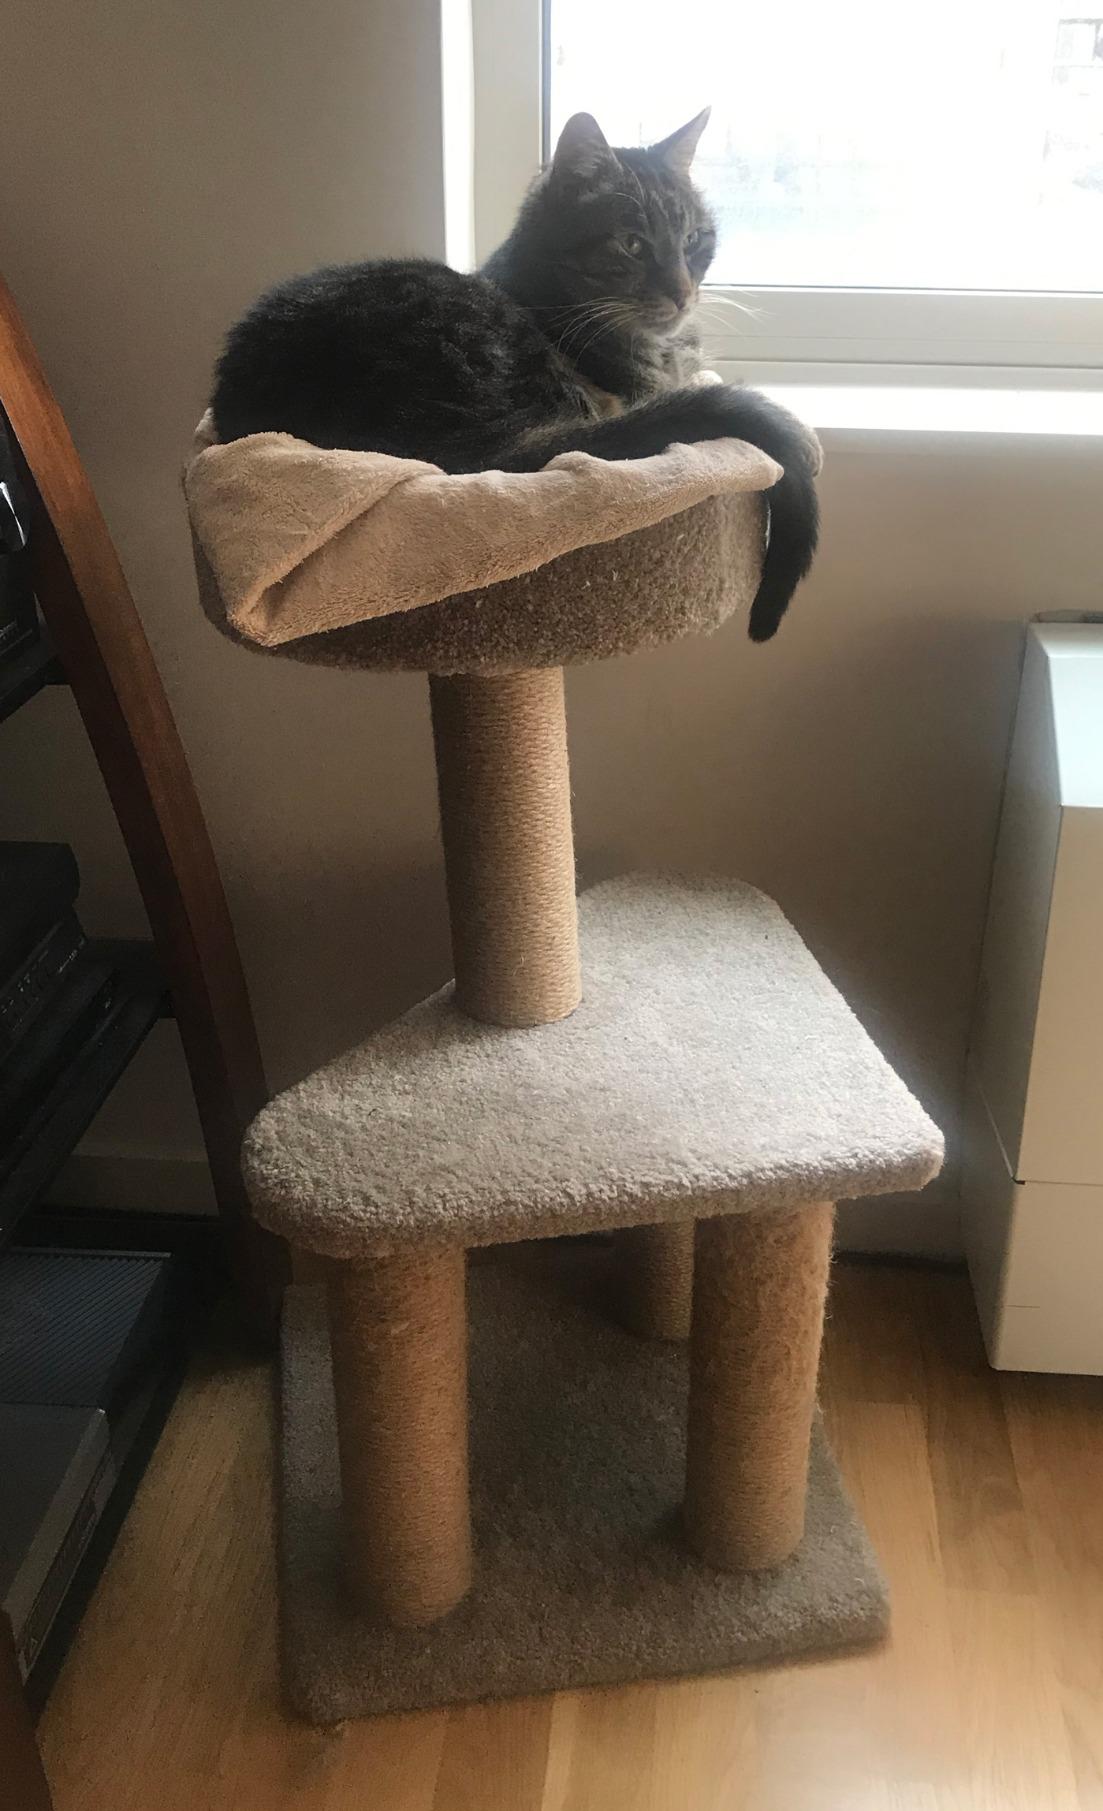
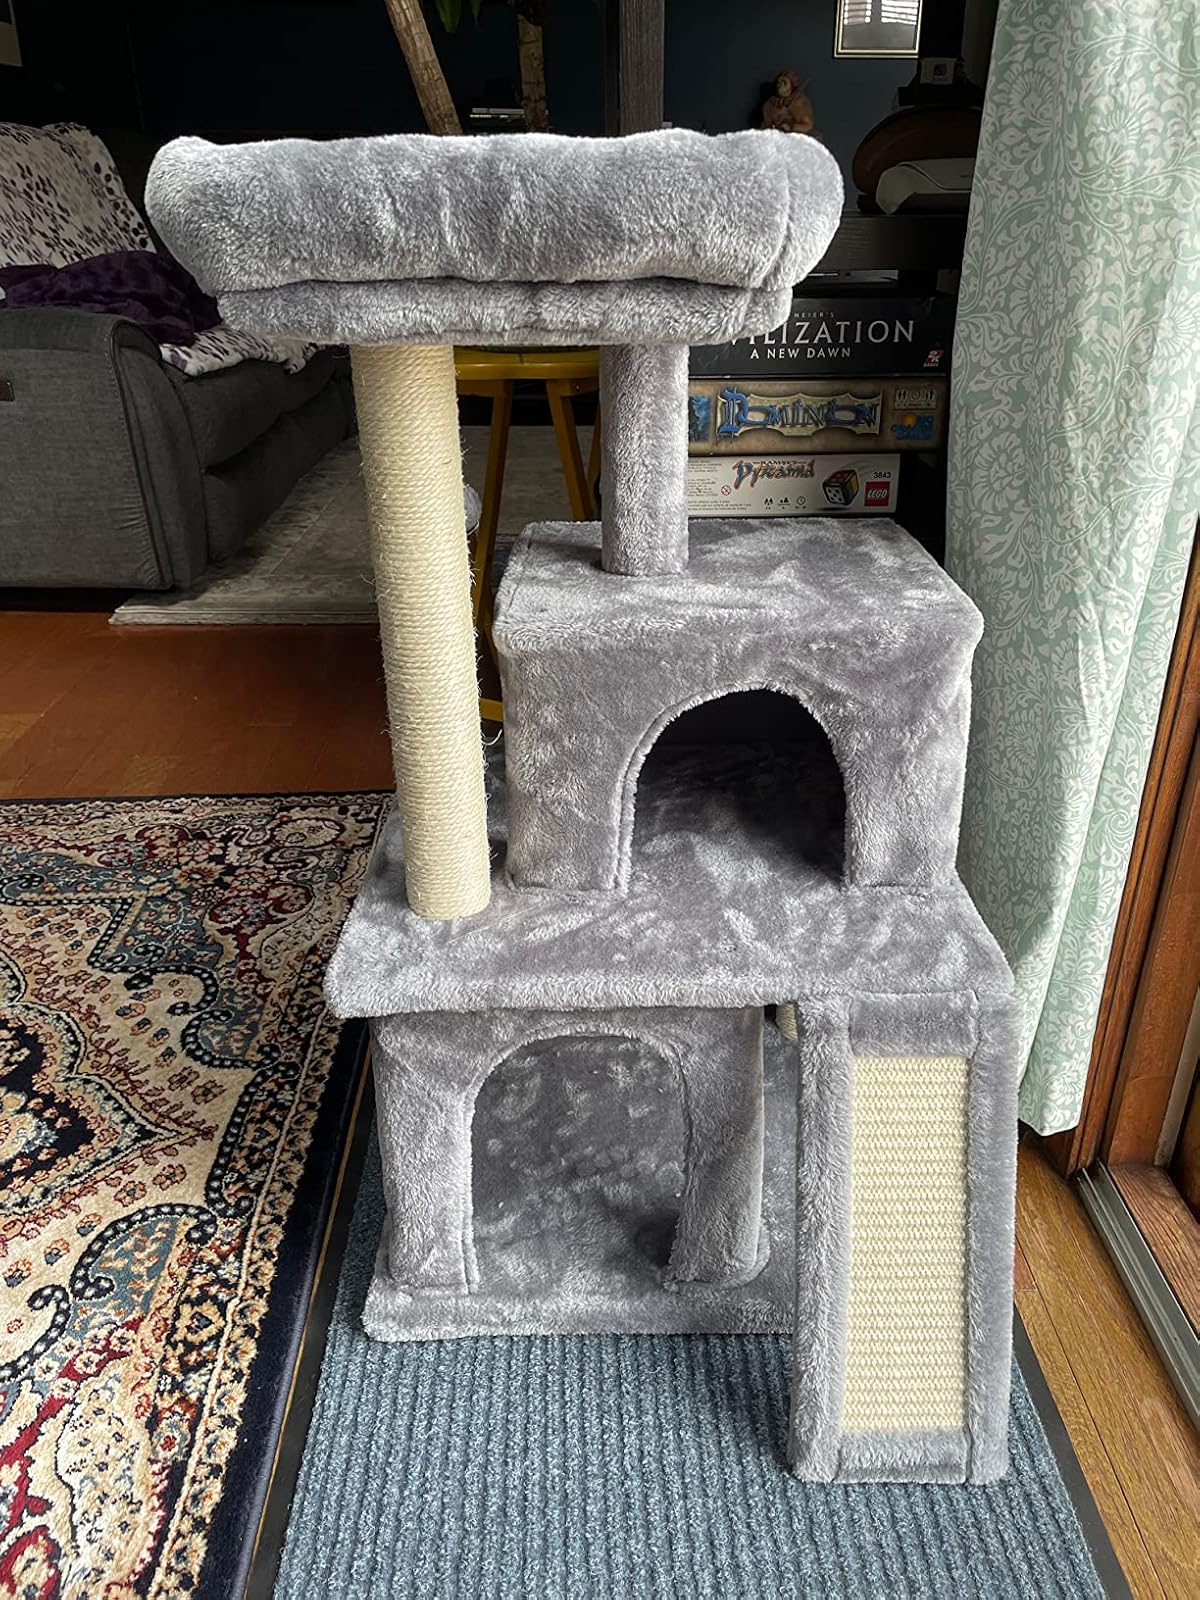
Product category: items_cat tree
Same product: no